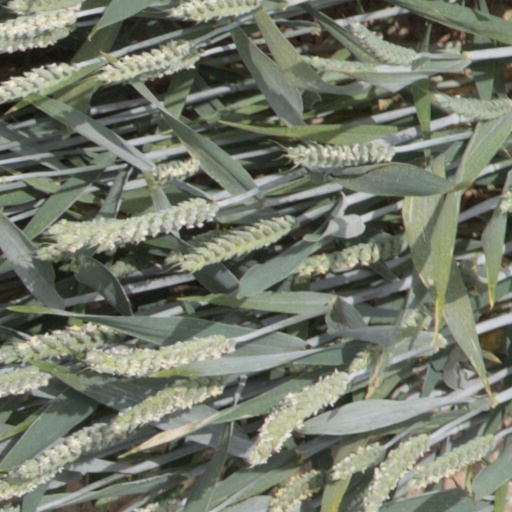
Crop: wheat